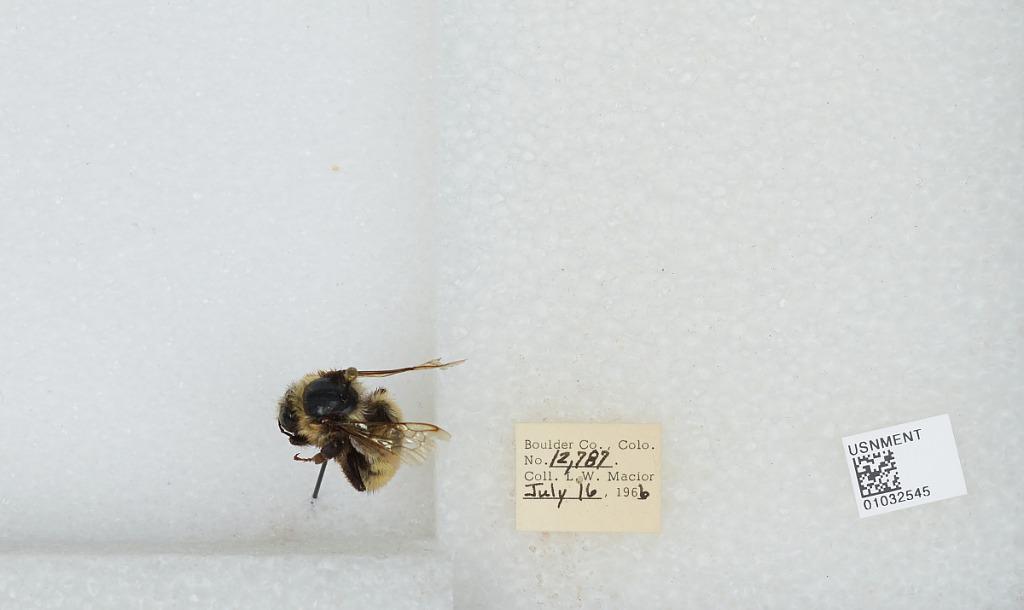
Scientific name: Bombus (Pyrobombus) sylvicola Kirby
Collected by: L. Macior
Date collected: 1966-7-16
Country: United States
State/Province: Colorado
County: Boulder
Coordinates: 40.0722, -105.584